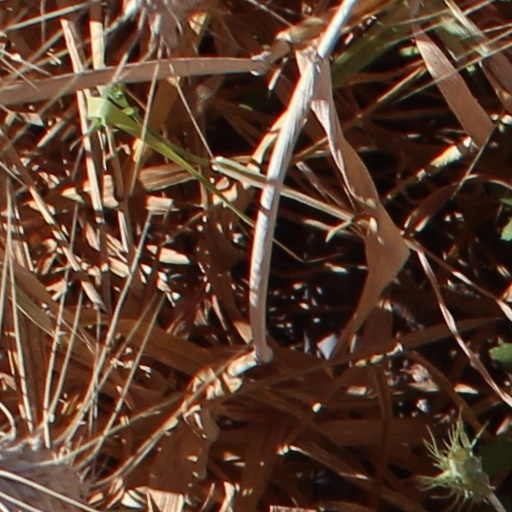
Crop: wheat